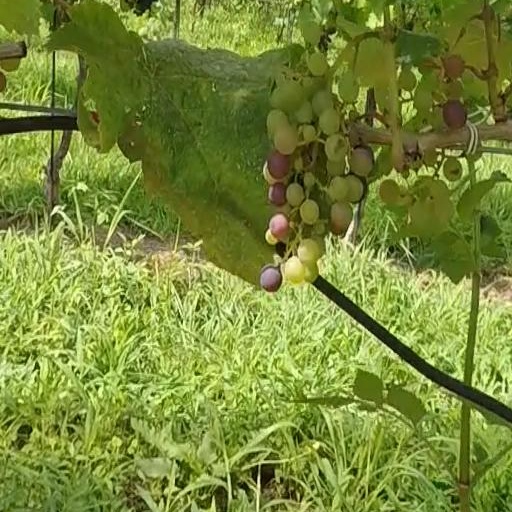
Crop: grape